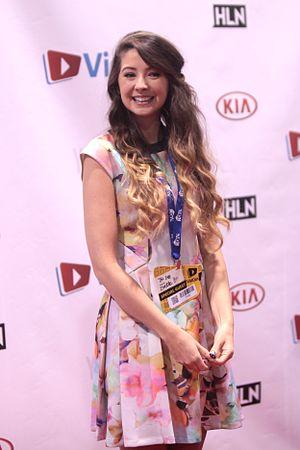
Zoe Elizabeth Sugg, née le 28 mars 1990, est une auteur et youtubeuse britannique. Elle est en couple avec Alfie Deyes depuis 2012. Elle possède les chaînes Zoella et moreZoella.